Gold Mining Water Race, Windeyer

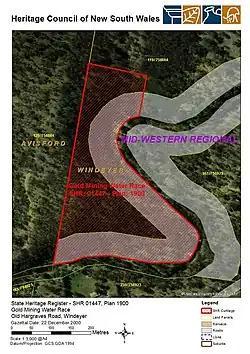
Heritage boundaries

Gold Mining Water Race is a heritage-listed piece of mining infrastructure located on Old Hargraves Road at Windeyer, in the Central West region of New South Wales, Australia. It was built from 1855 to 1865 by Chinese miners, probably from Southern China. It was added to the New South Wales State Heritage Register on 22 December 2000.